Cowhill, Greater Manchester

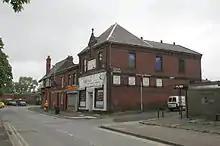
Former Co-op Store, Block Lane. Dog Inn located on the corner

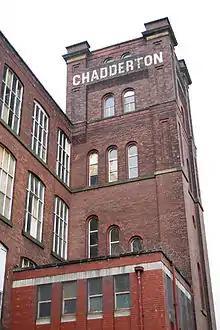
Chadderton Mill

Mentioned in the mid-16th century as Coohill and Cohyll, the district's growth during the late 18th and early 19th centuries led to this description in 1826 by local historian James Butterworth -